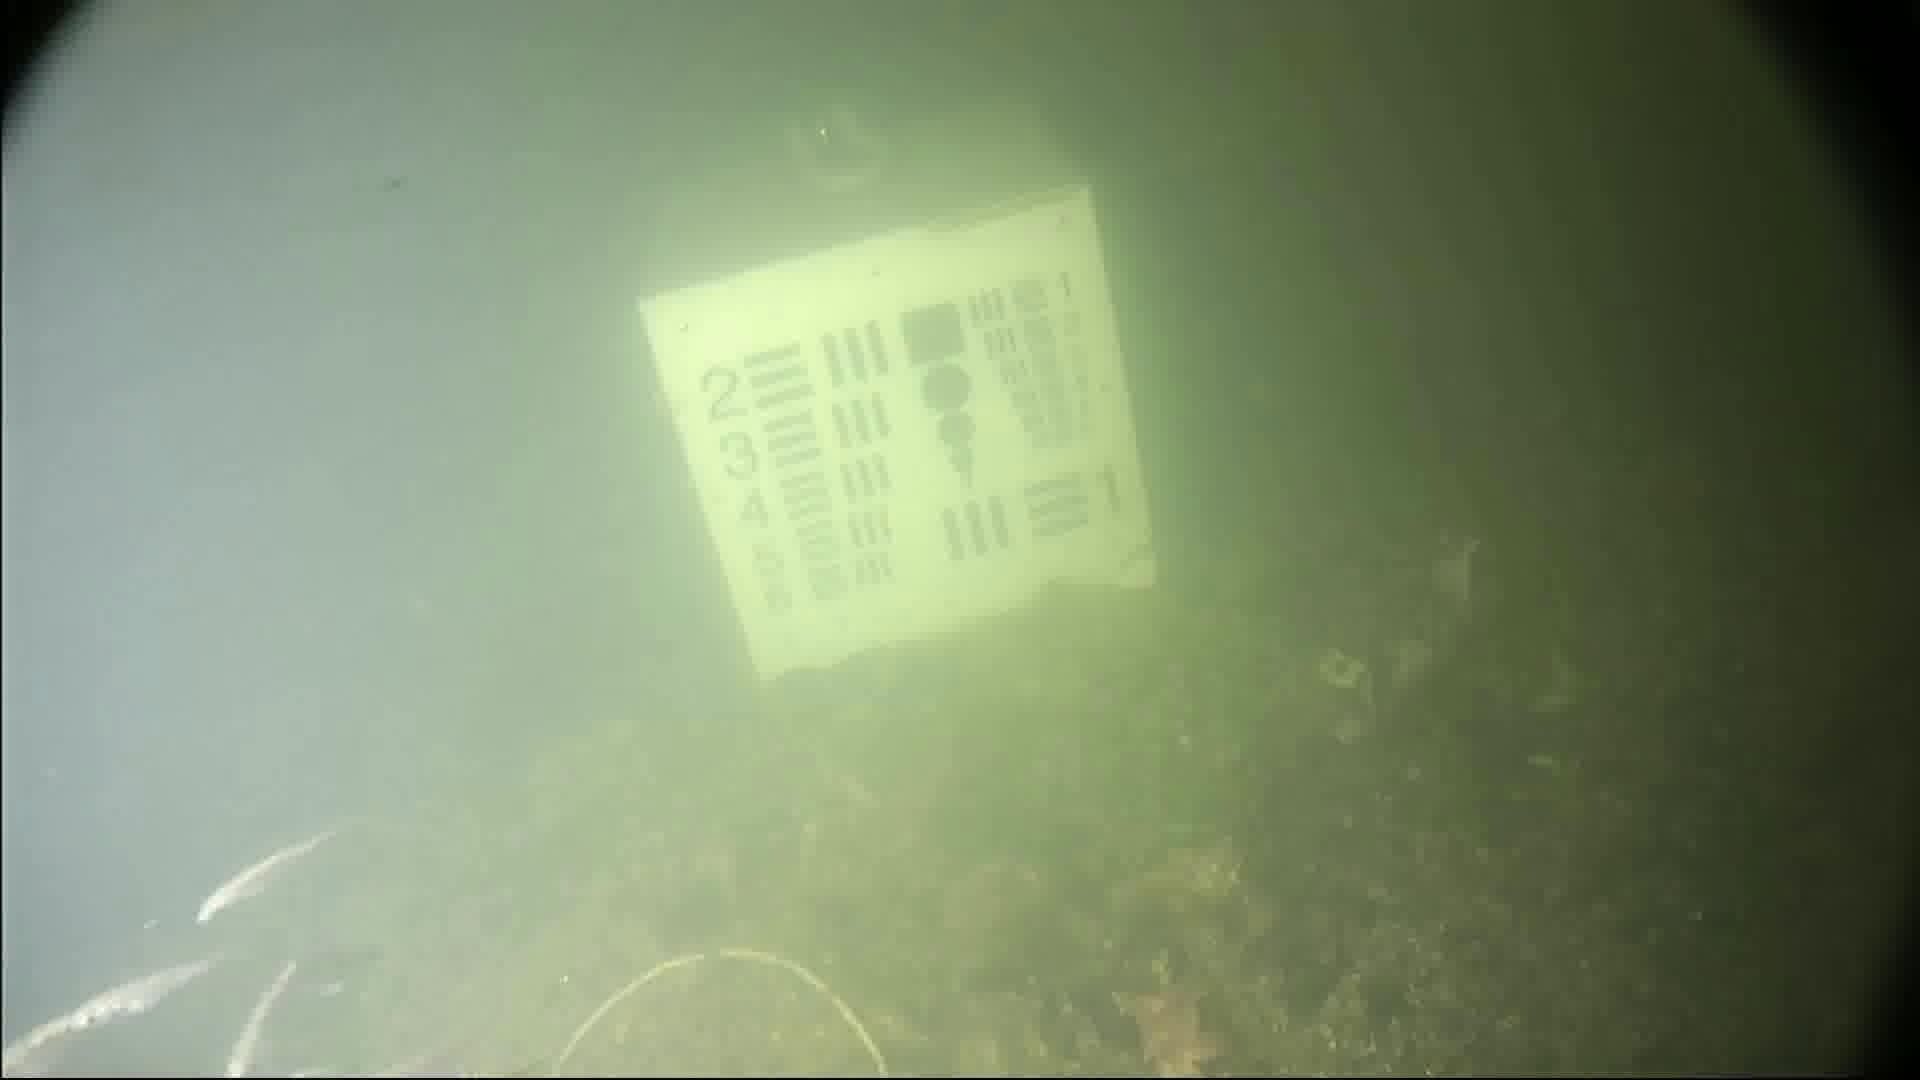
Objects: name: small_fish